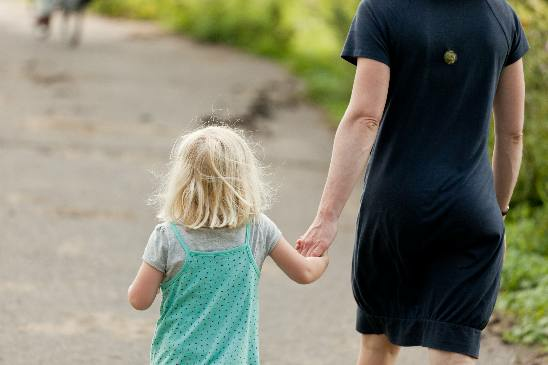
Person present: No